Arizona Roundup

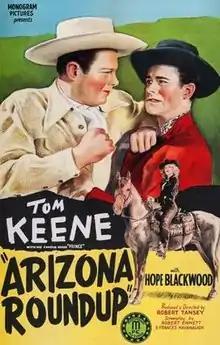
Theatrical release poster

Arizona Roundup is a 1942 American Western film produced and directed by Robert Emmett Tansey who co-wrote the film with Frances Kavanaugh. The film stars Tom Keene, Frank Yaconelli, Sugar Dawn, Jack Ingram, Hope Blackwood in her only film and Steve Clark. The film was released on March 6, 1942, by Monogram Pictures.